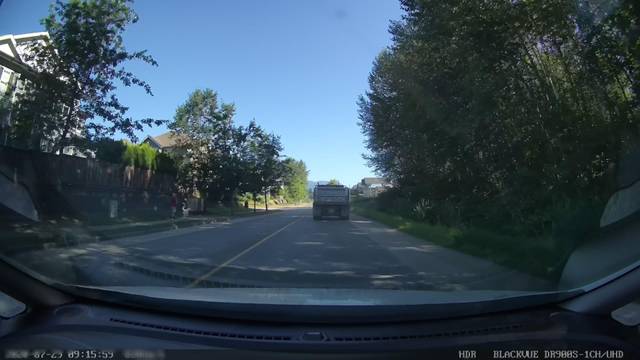
Region: Canada
Coordinates: 49.205, -122.678